History of South America

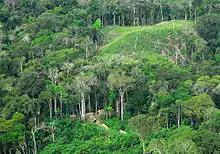
Members of an uncontacted tribe encountered in the Brazilian state of Acre in 2009

In the last two thousand years, there may have been contact with the Polynesians who sailed to and from the continent across the South Pacific Ocean. The sweet potato, which originated in South America, spread through some areas of the Pacific. There is no genetic legacy of human contact.